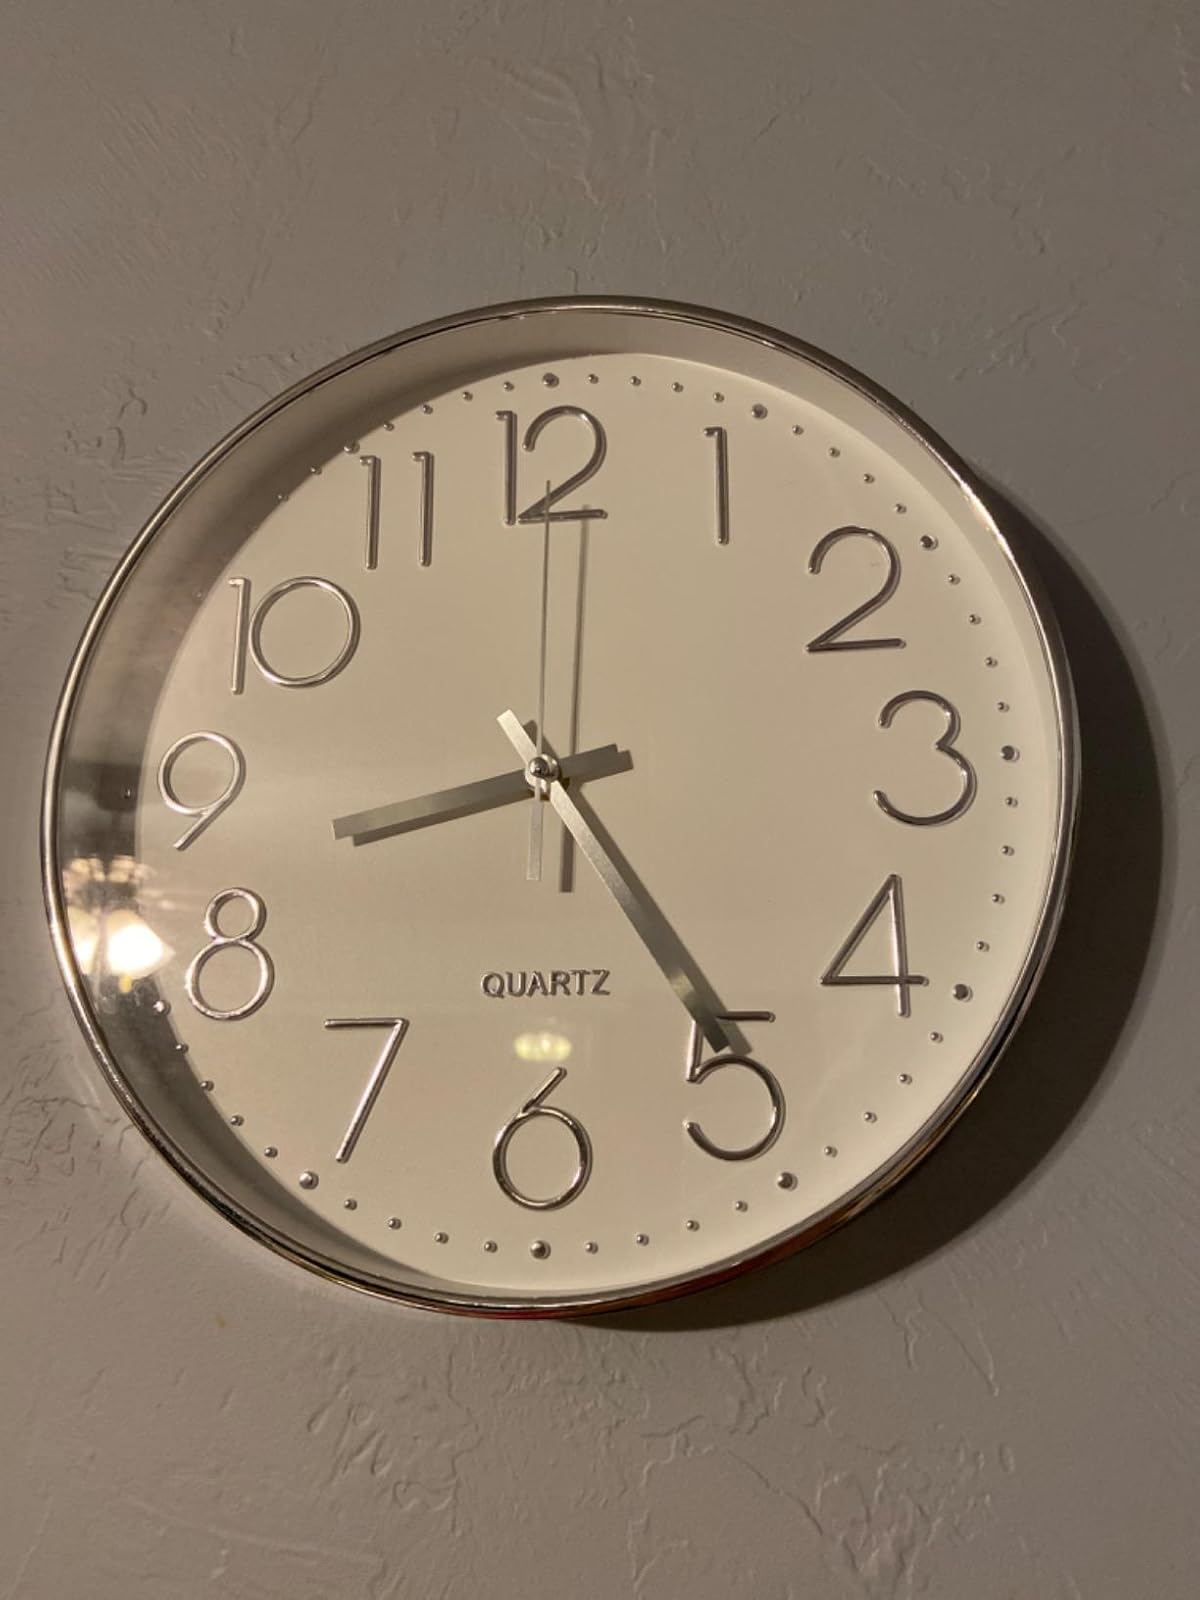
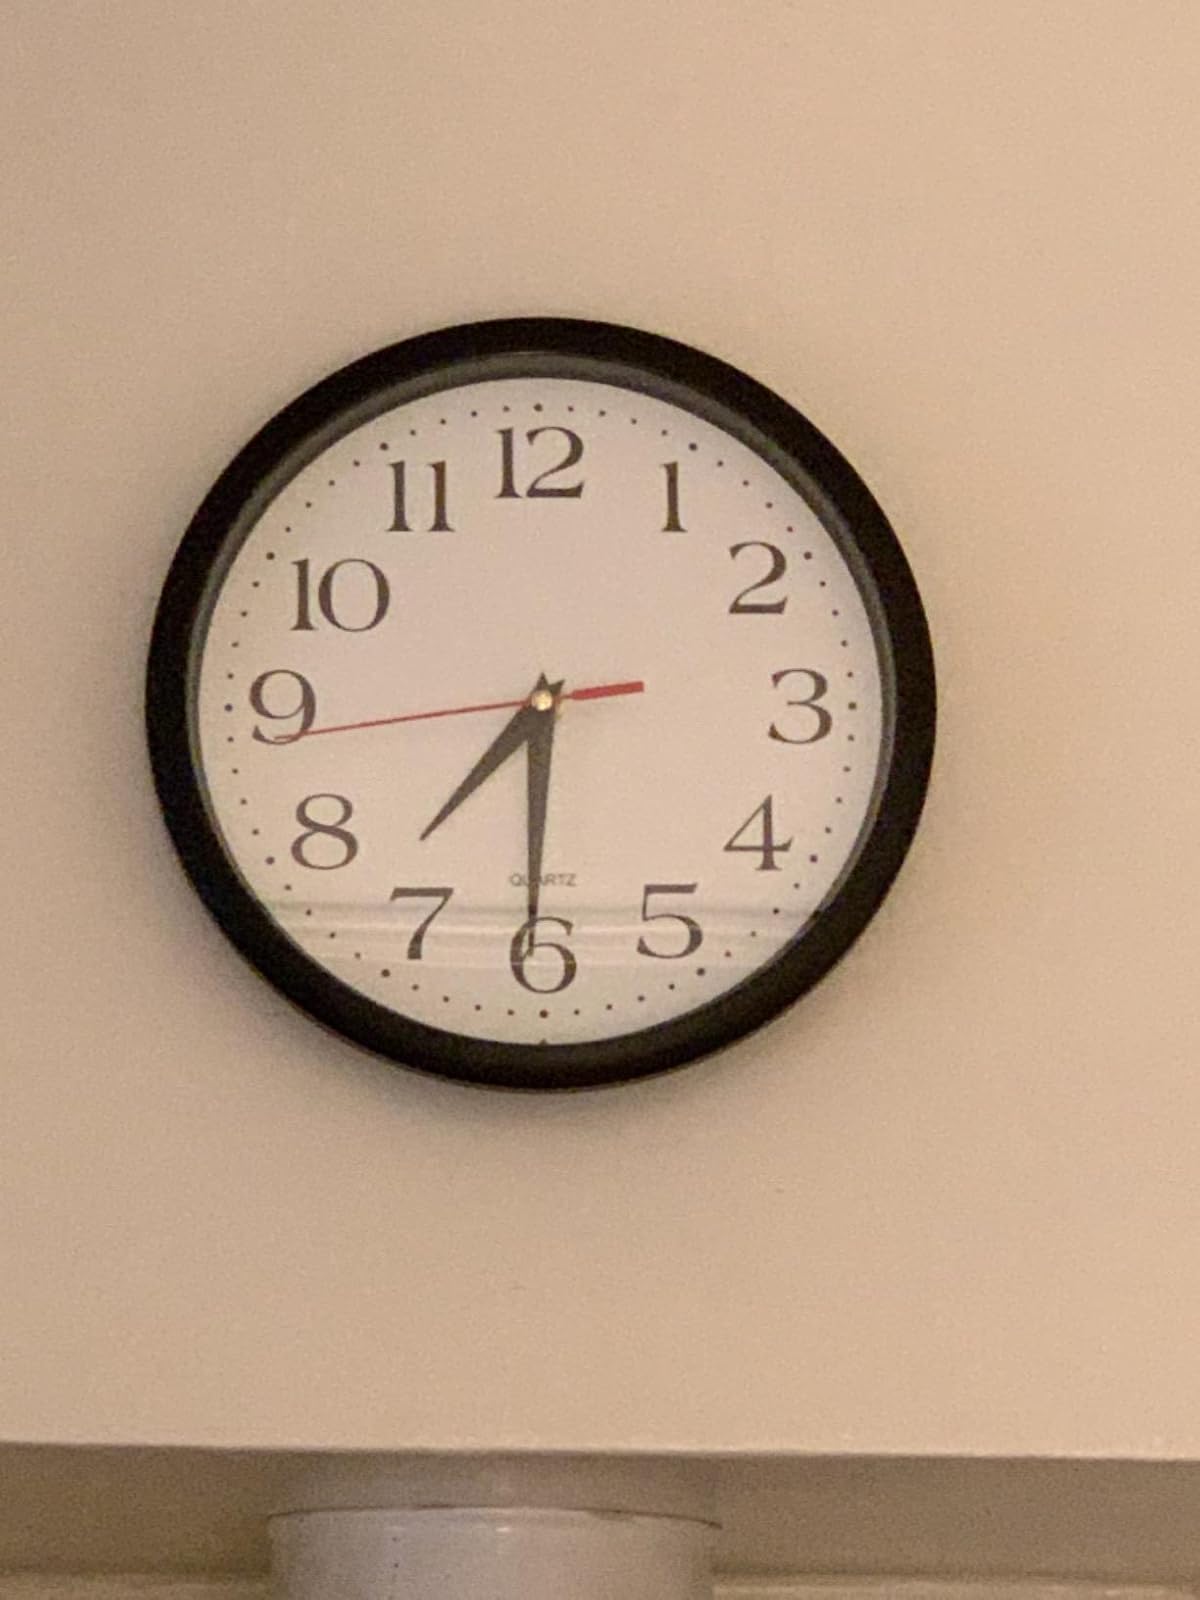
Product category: clock
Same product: no